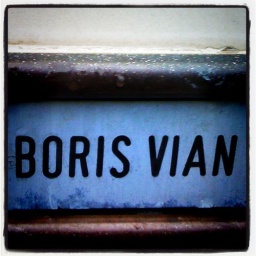
A street name sign in Lille dedicated the 'pataphysical genius Boris Vian